Master-at-arms (United States Navy)

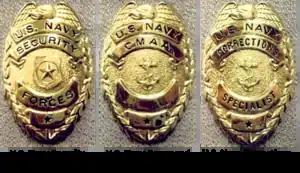
U.S. Navy's current law enforcement metal badge

According to the United States Navy Enlisted Occupational Standards, NAVPERS 18068F, it states that "Master-at-Arms provide waterborne and land security, aircraft and flight line security, strategic weapons and cargo security, maritime security and platform protection; conduct customs operations, corrections operations, detainee operations, and protective service operations; perform force protection, physical security and law enforcement; organize and train personnel in force protection, physical security, law enforcement, and weapons proficiency; develop plans for physical security and force protection enhancement of Navy bases, installations, property, and personnel; and assist commands in conducting terrorist threat analysis and implementing defensive measures."